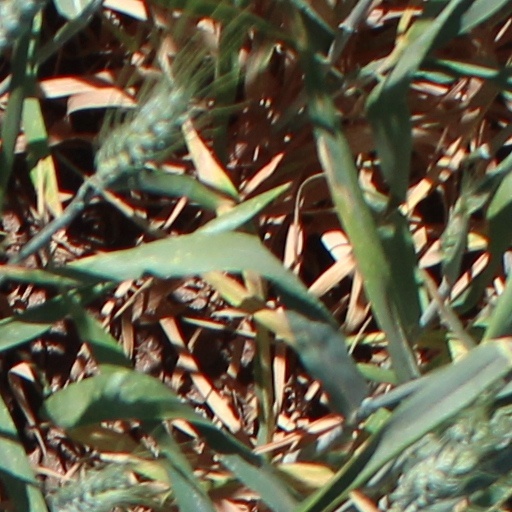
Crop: wheat